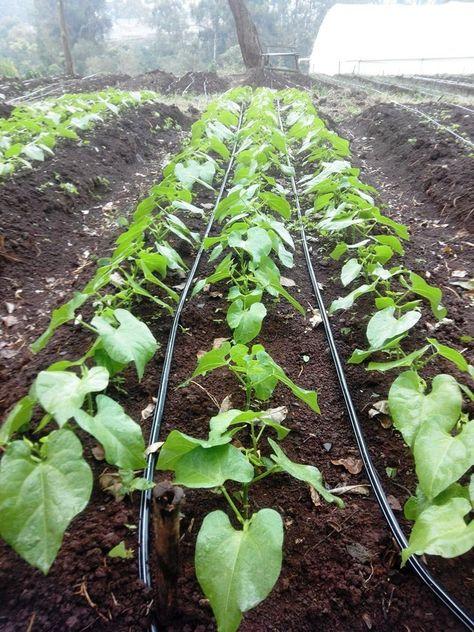
Shamba la miche midogo ya mboga, iliyopandwa kwa mistari iliyo mirefu. Huku kukiwa na mabomba meusi ya umwagiliaji, yanayopita katikati ya mimea hii, mime hii yenye rangi ya kijani kibichi, ikiwa inaendelea kukua.